Pekka Sauri

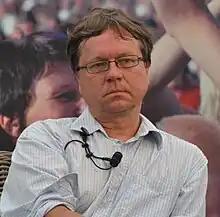
Pekka Sauri in 2010.

Pekka Markus Sauri (born 31 May 1954 in Helsinki) is a Finnish psychologist and a Green League politician. He is formerly the deputy mayor of Finland's capital city, Helsinki and chair of the Procura Campaign for sustainable procurement. Sauri became well known in Finland during the late 1990s for hosting a popular radio show "Yölinja" ("Nightline") in which he tried to help callers with their various personal problems.